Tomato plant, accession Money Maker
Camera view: bottom (45 deg); turntable rotation: 150 degrees
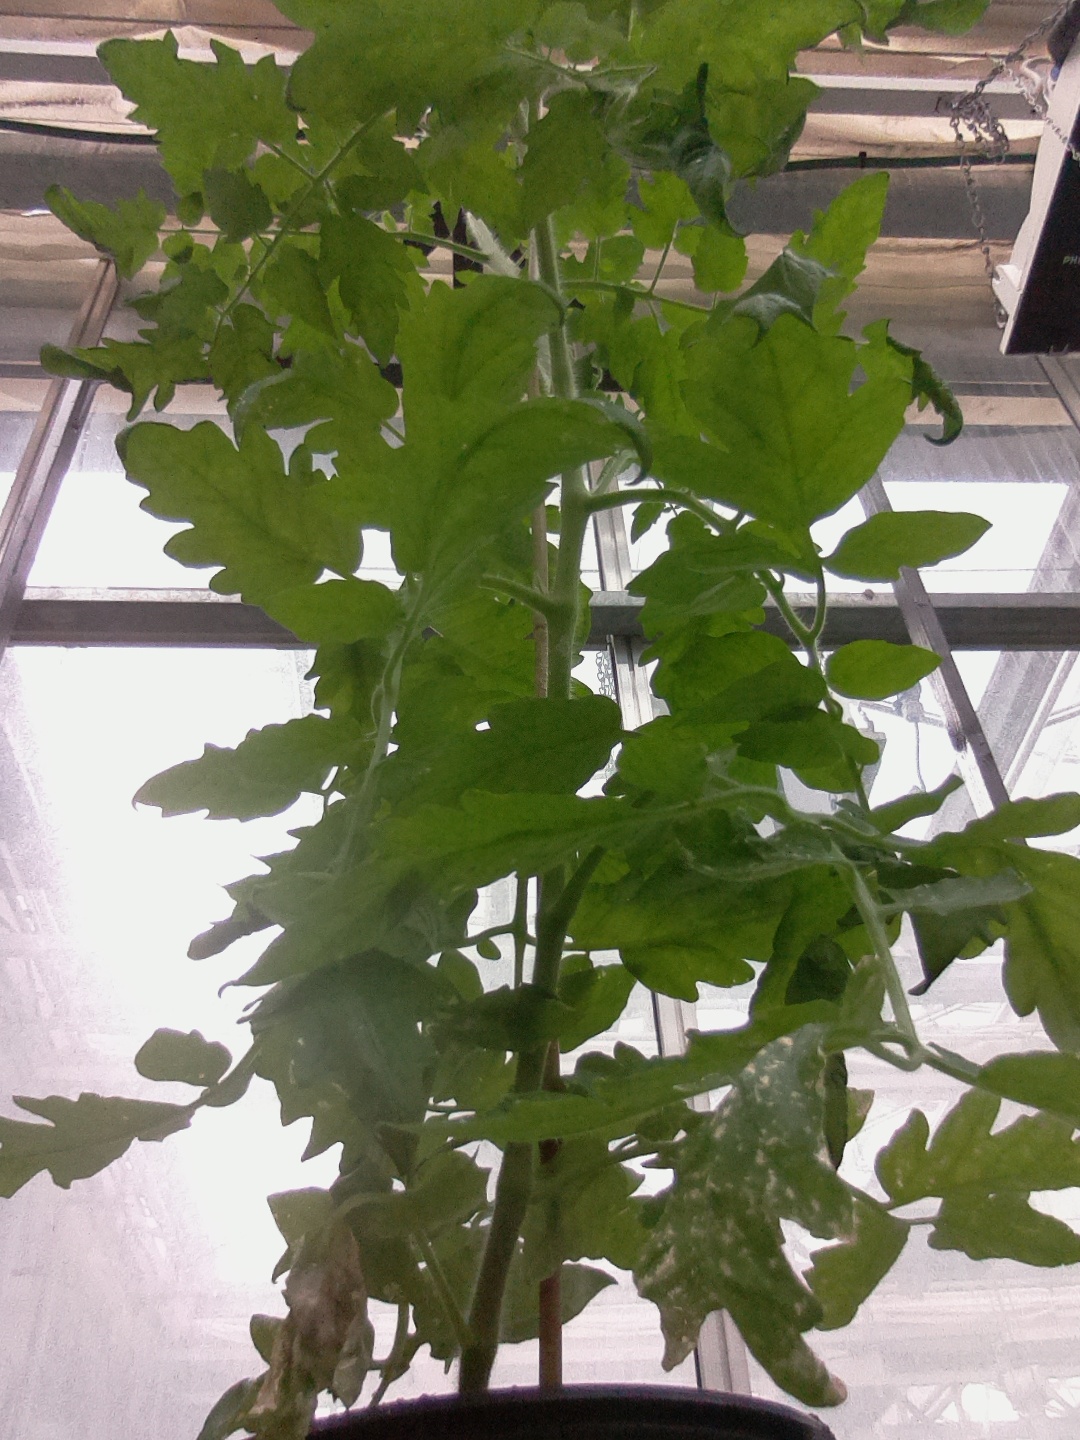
BBCH growth stage 59: 9 or more inflorescences visible